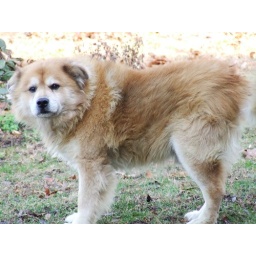
Memaw's dog teddy bear that dougie has gone crazy over